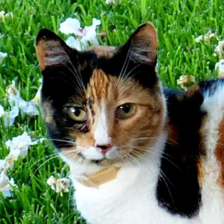
Label: animals